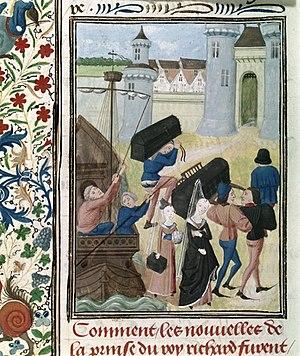
enluminure des Chroniques de Froissart
Les Courcy sont une famille de grands barons normands, compagnons de Guillaume le Conquérant et sénéchaux de Normandie. Leur château d'origine subsiste à Courcy près de Falaise, ainsi que le prieuré de Perrières fondé par eux. Fieffés au début du XIᵉ siècle dans le Calvados et l'Orne, ils ont progressivement étendu leurs possessions à la Manche, la Seine-Maritime, l'Eure et l'Angleterre. La famille compte parmi ses membres trois personnalités : au XIIᵉ siècle, un conquérant de l'Ulster, John de Courcy, au XVᵉ siècle, un lettré et poète, Jean de Courcy, et, au XXᵉ siècle, un personnage de roman, Kenneth de Courcy. Ils subsistent, à petit nombre, en France et en Angleterre.